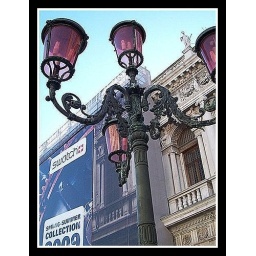
This was a very unique street lamp that I saw in Venice Italy. Beautiful if you ask me.